Civil Defence Ireland

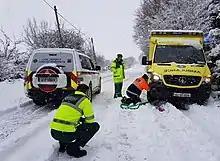
Cork South Civil Defence assist the National Ambulance Service during Storm Emma (2018)

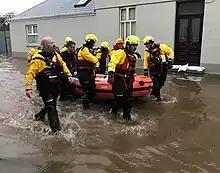
Civil Defence assisting members of the public during flooding Nov 2017

The Civil Defence can be activated by request from civil power (gardaí), local authority, fire services and the Health Service Executive. The organisation may also respond to incidents witnessed in active duty such as road traffic collisions. They may also respond to non-statutory requests at the discretion of the Civil Defence Officer.